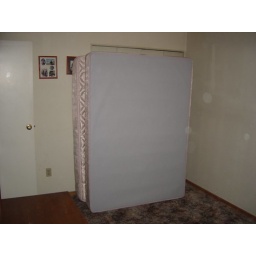
Moving my bedroom around meant moving everything out except the bed, desk and bookcase.